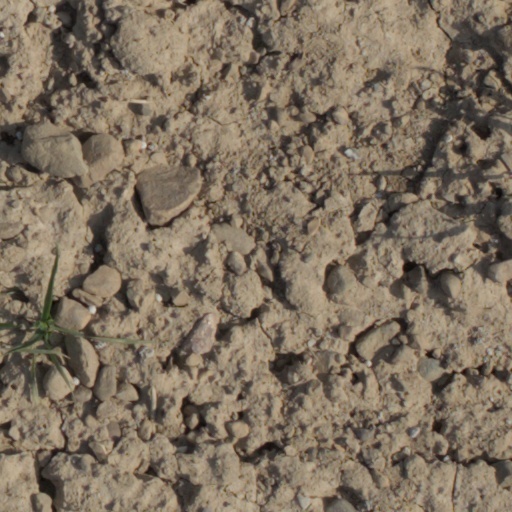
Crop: wheat